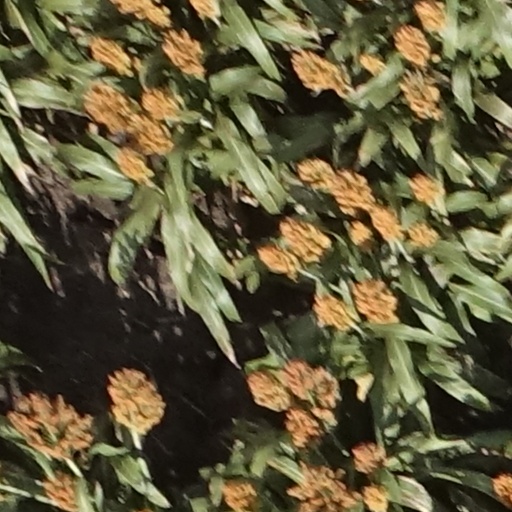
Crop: sorghum